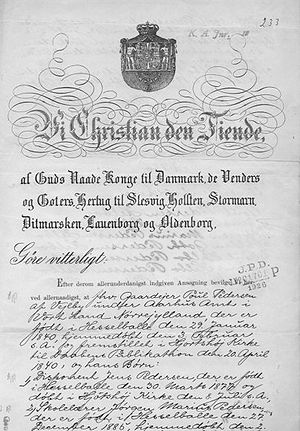
Kongebrev
Kongebrev givet til navneforandring i 1917.
Bevilling om navneforandring fra 1917, hvorved Gaardejer Poul Pedersen af Vejlby og dennes efterkommere bevilges ret til at føre familienavnet Helbo.
Kongebrev var en benævnelse for en dispensation til at gifte sig med en person, som er under 18 år gammel.